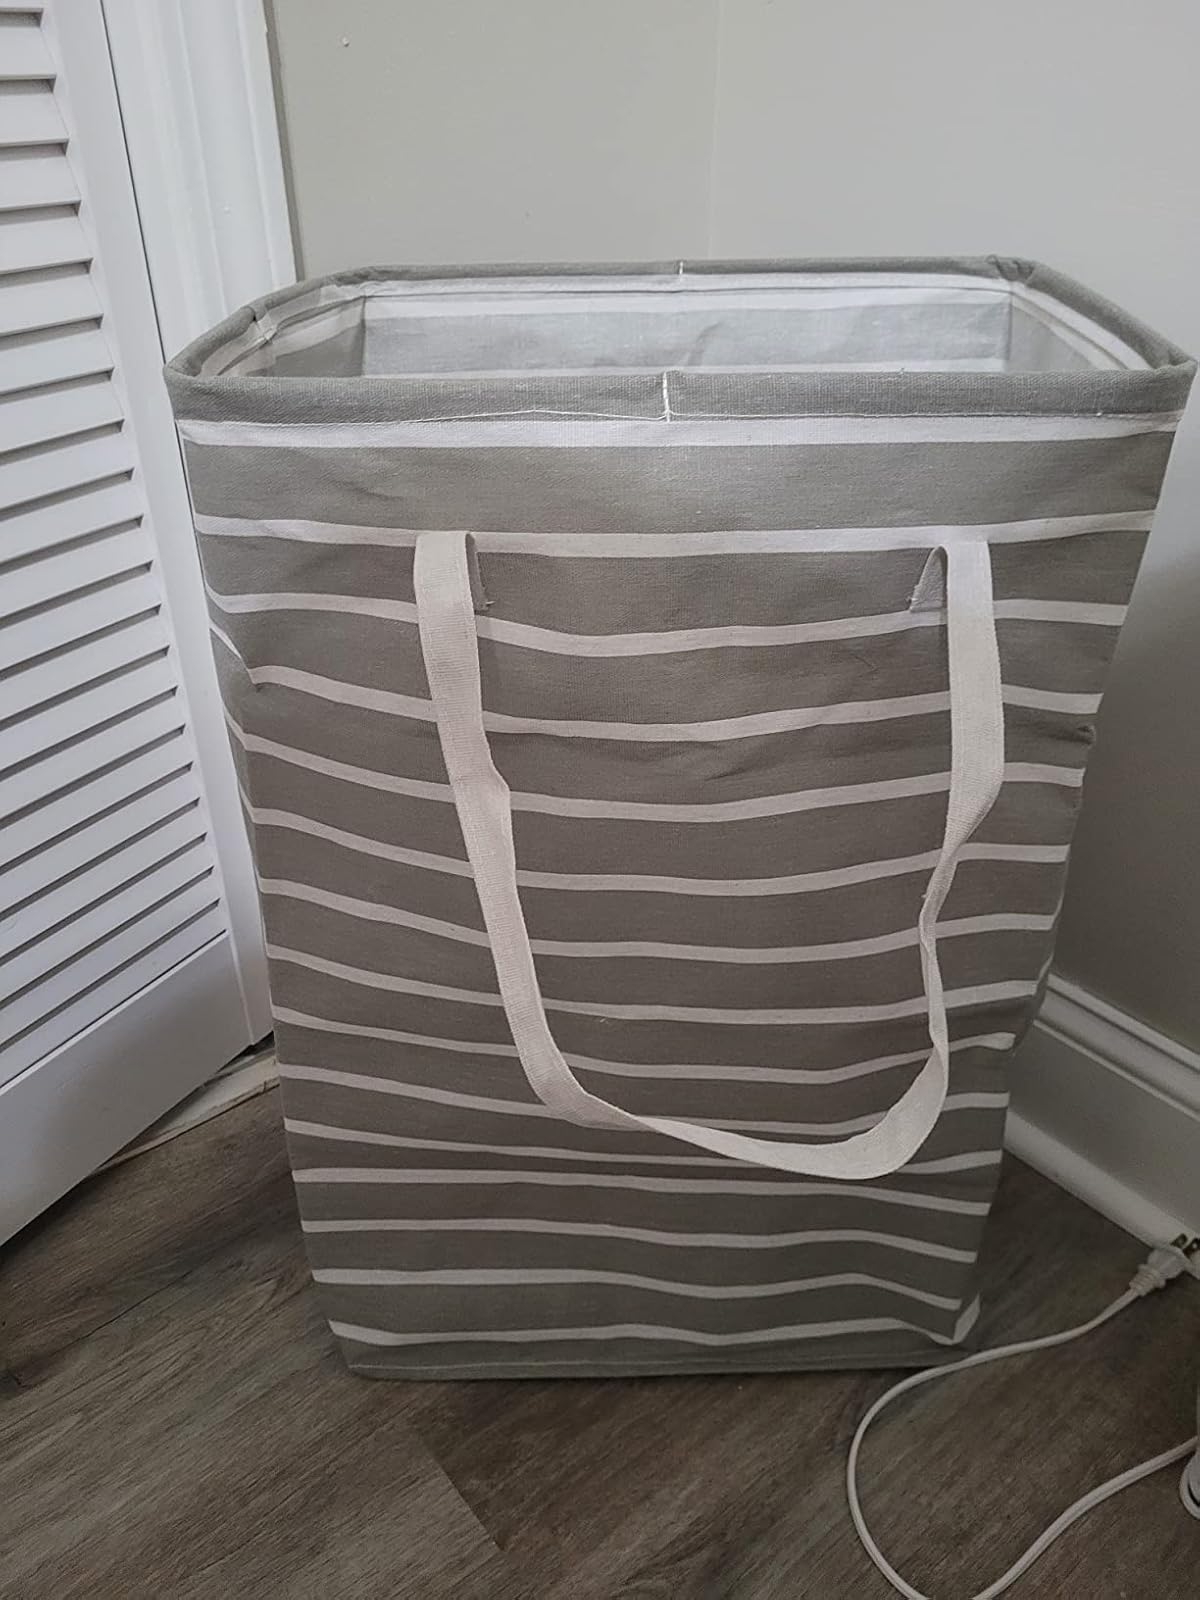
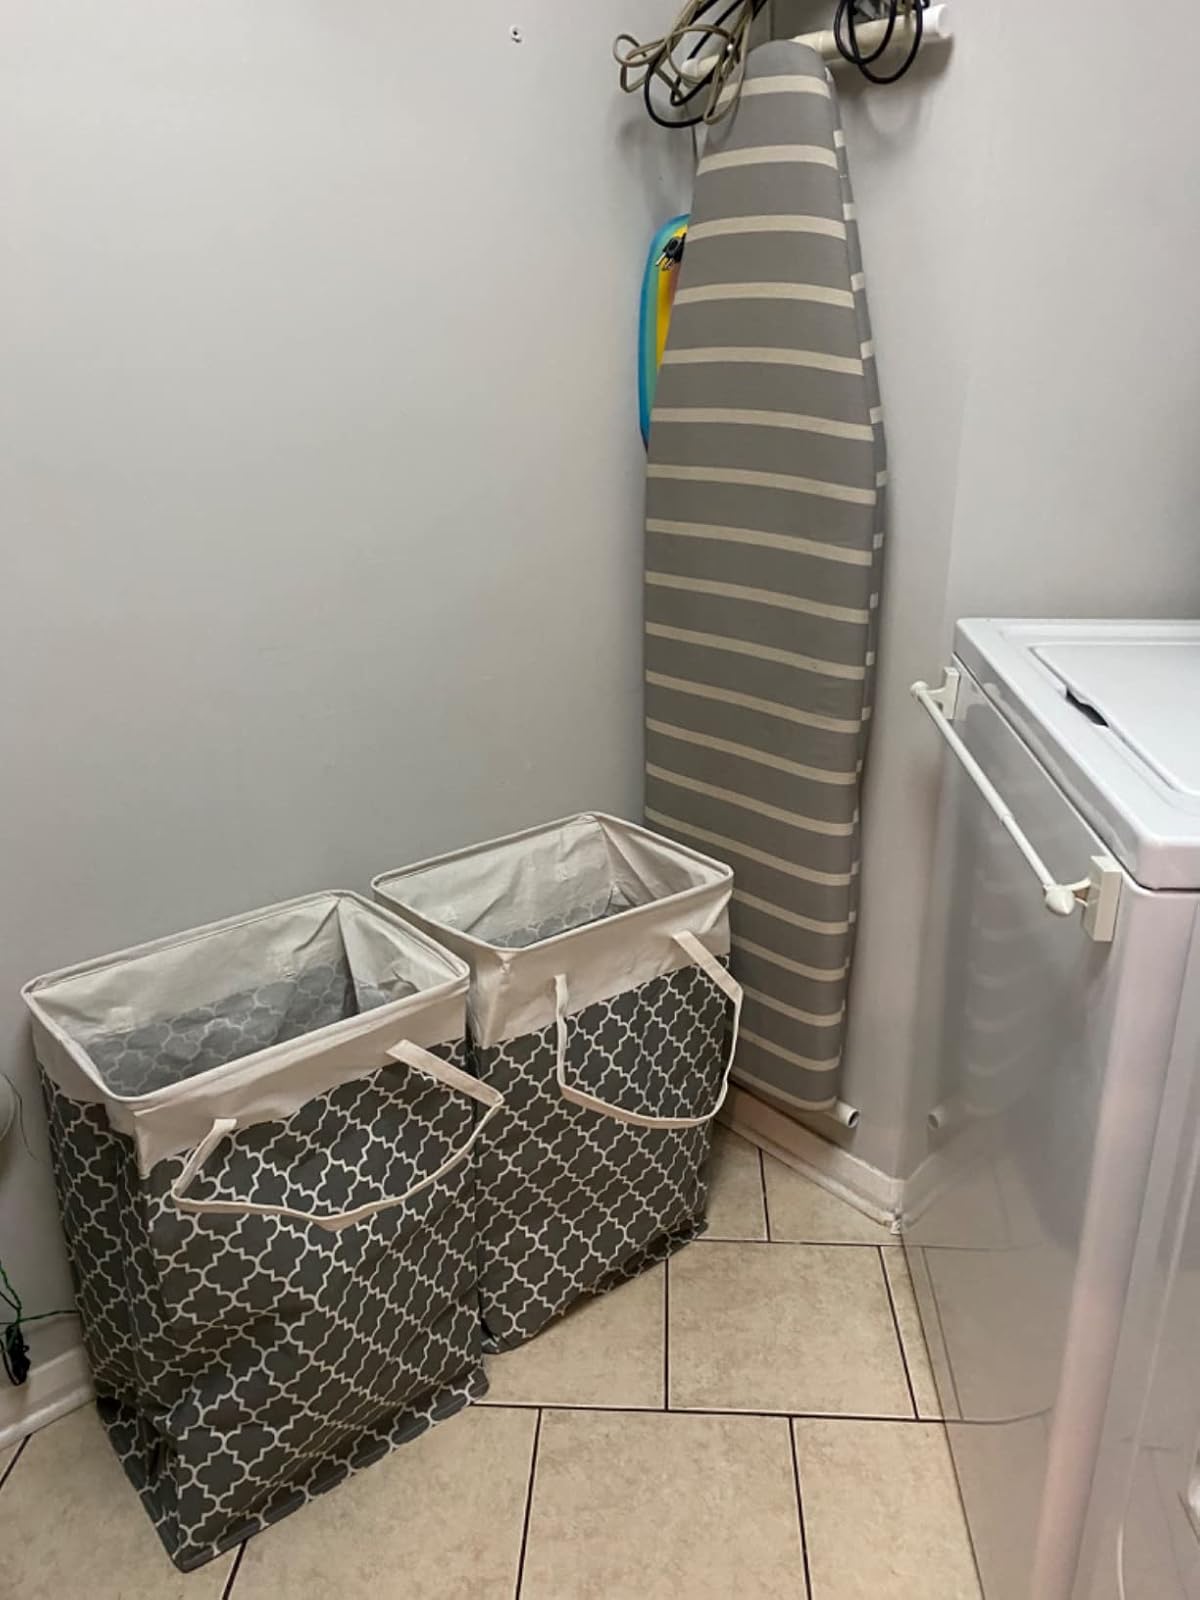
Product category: items_hamper
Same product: no